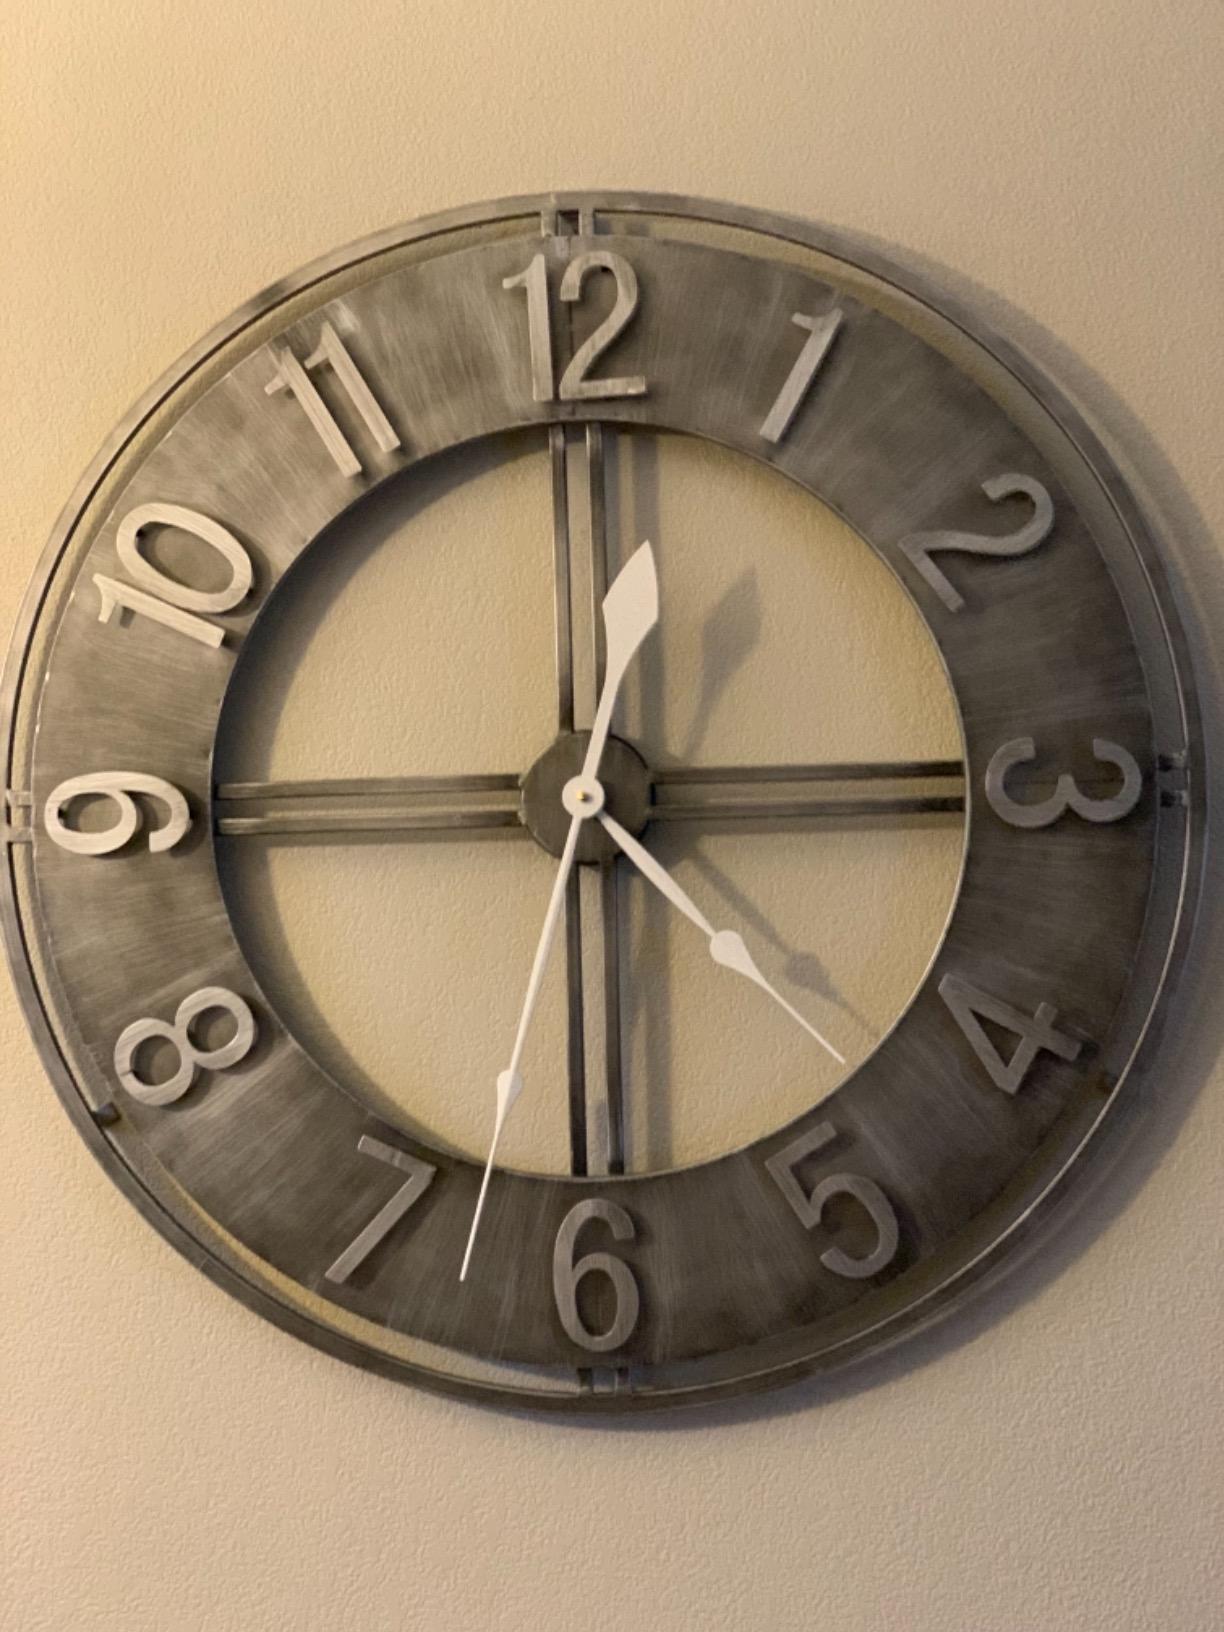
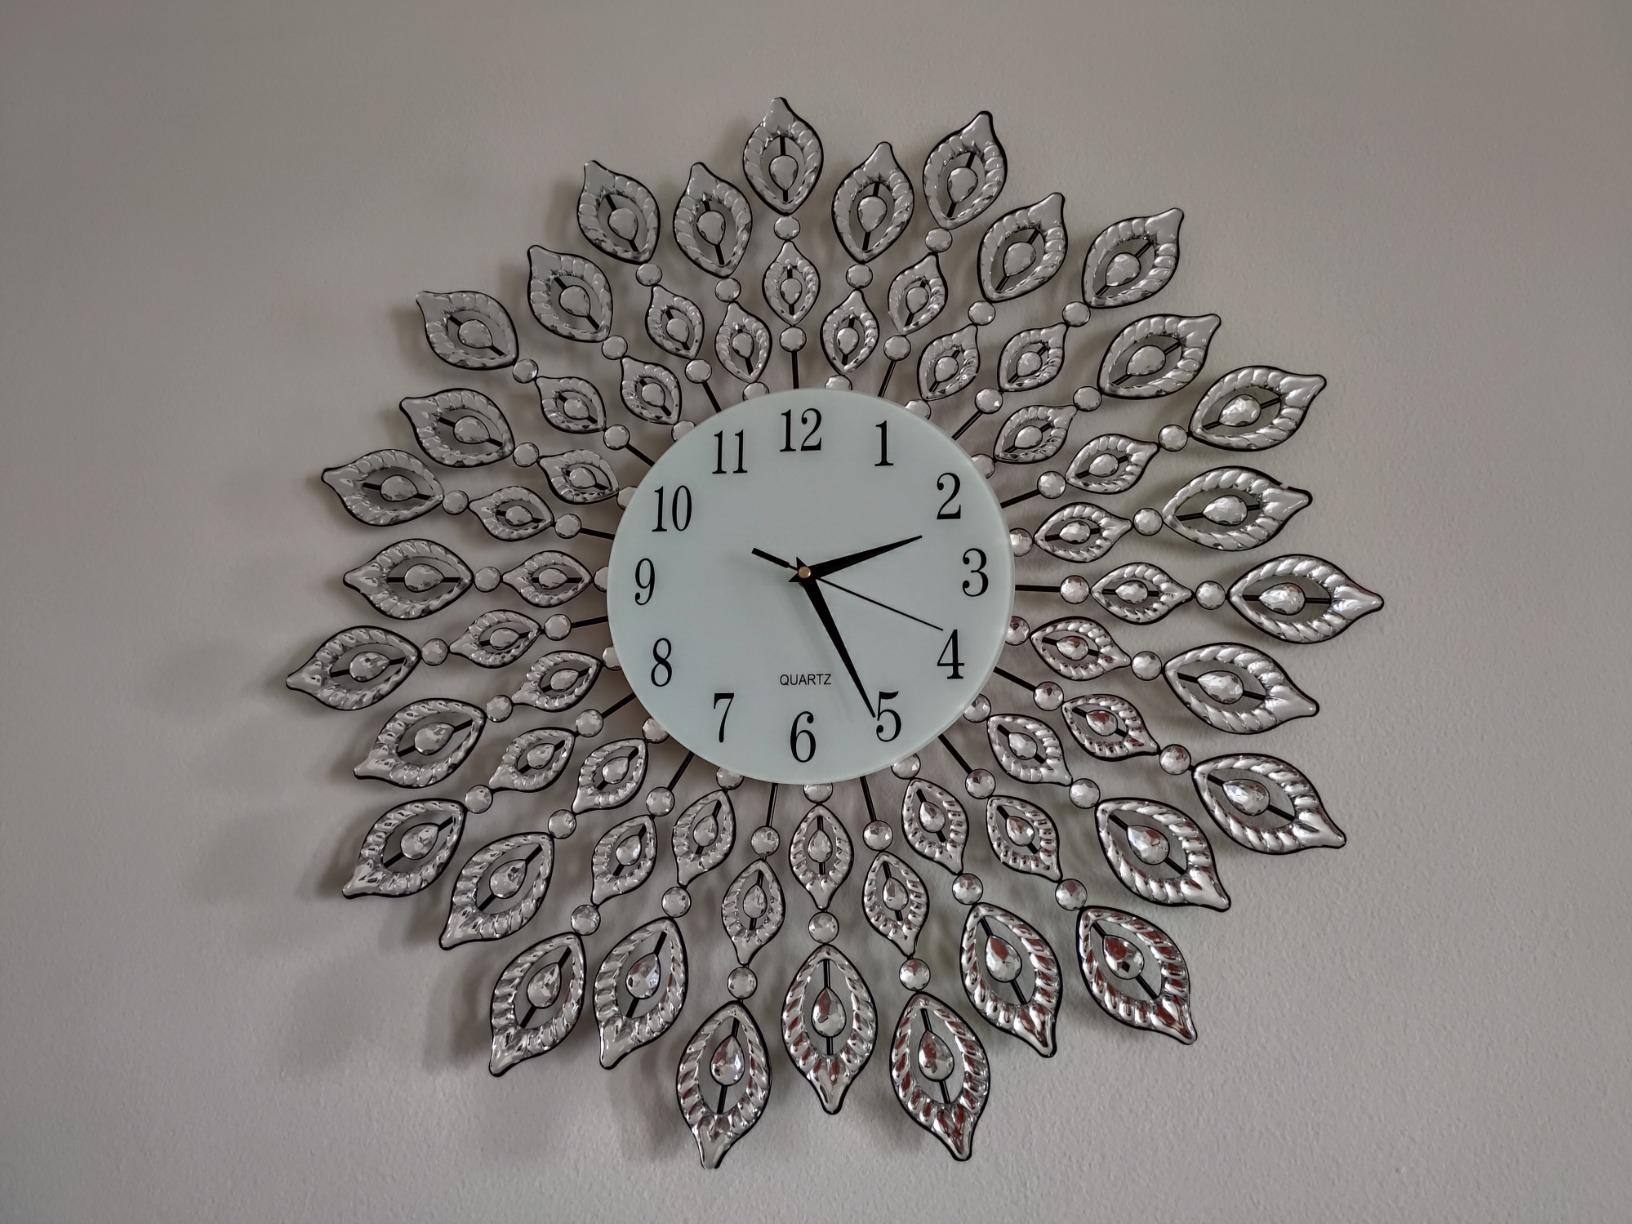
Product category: clock
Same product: no